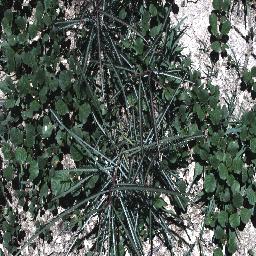
Label: parkinsonia